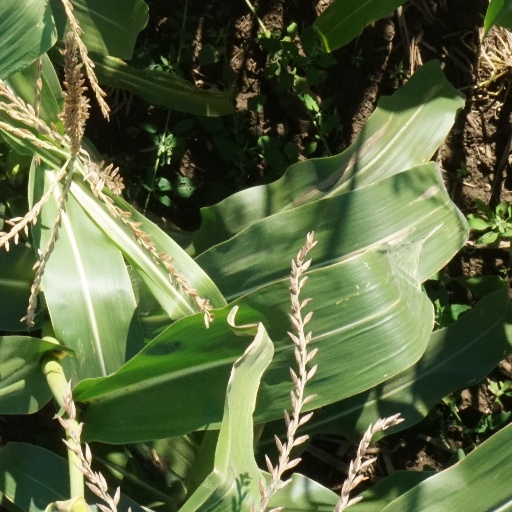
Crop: maize; corn